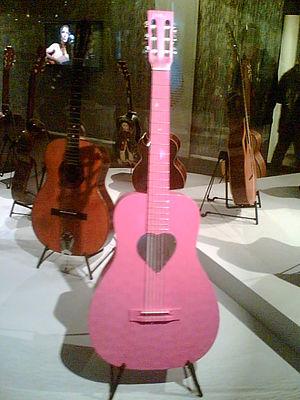
Guitare folk de Mathieu Chédid créée par le luthier Cyril Guérin.